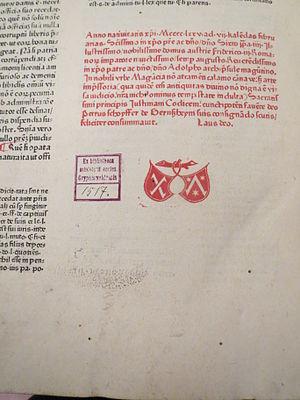
Johann Fust, né vers 1400 à Mayence, en Saint-Empire romain germanique et mort le 30 octobre 1466, à Paris, est un marchand et banquier. Il a financé les travaux d'imprimerie de Gutenberg et de Peter Schoeffer.